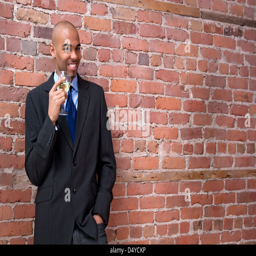
young business man leaning against the brick wall , drinking wine and smiling